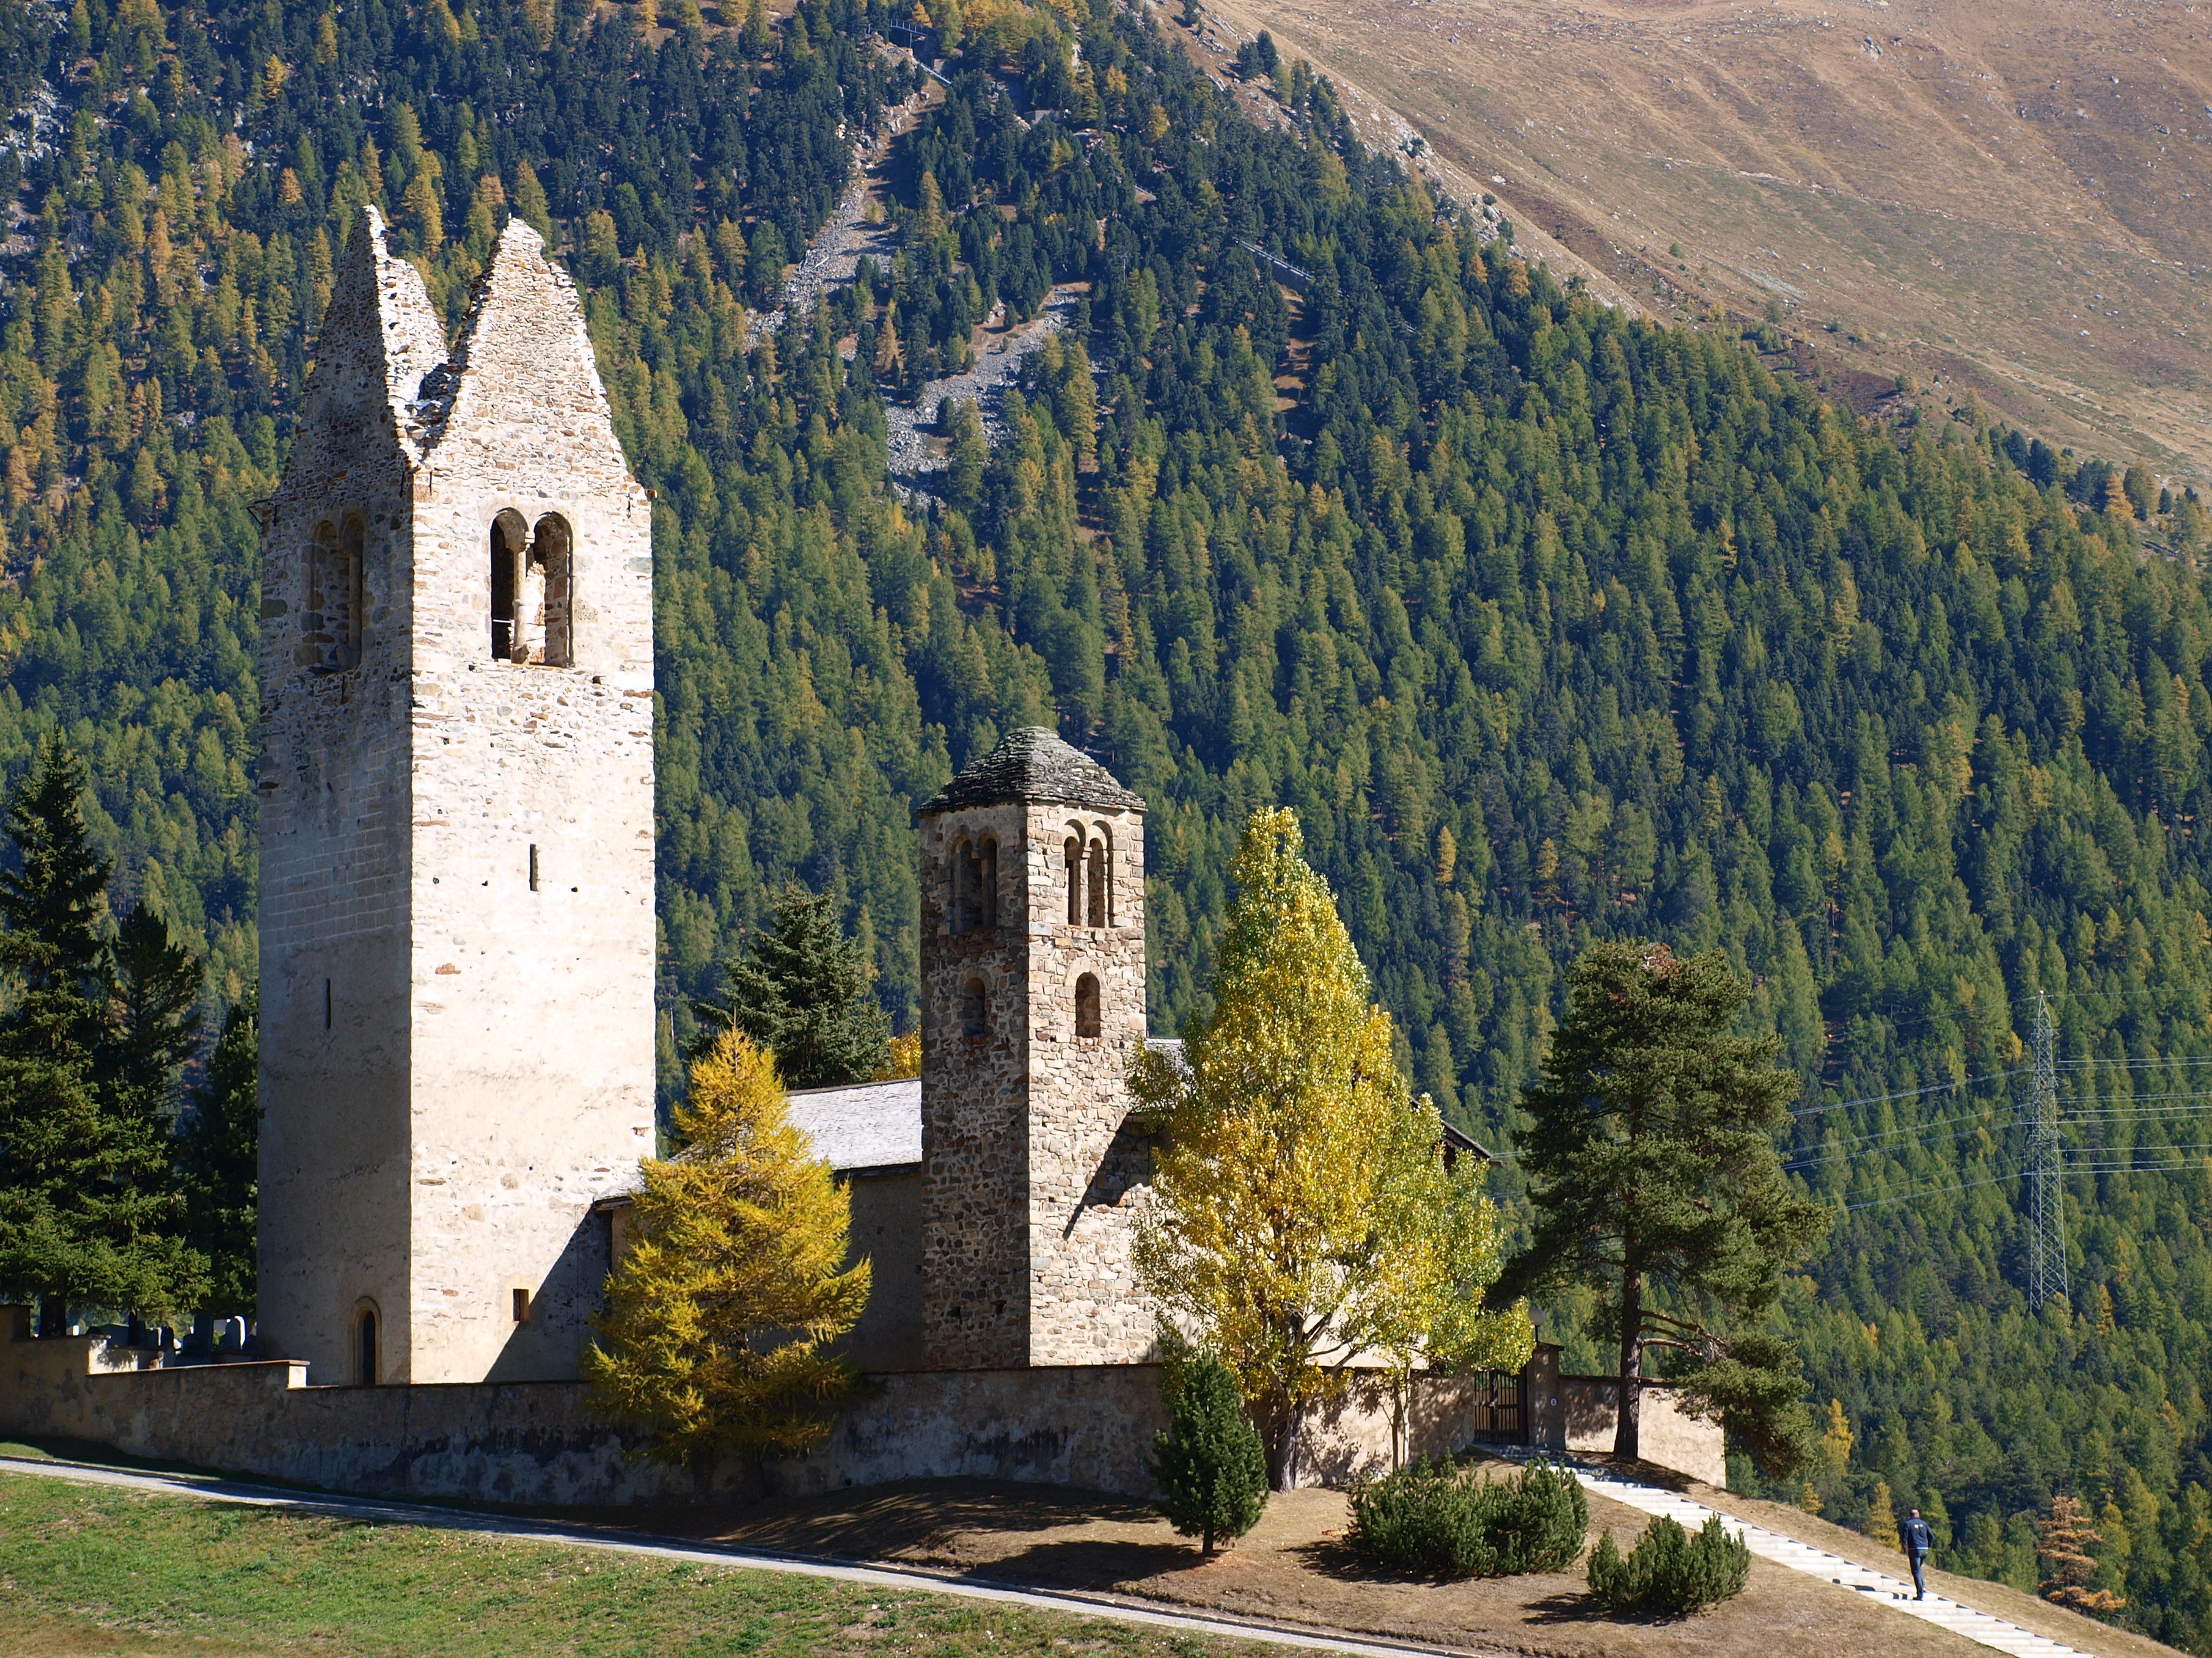
tree, mountain, chateau, mountain range, religion, castle, san, alps, monastery, gian, celerina church, rural area